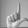
ASL letter: L